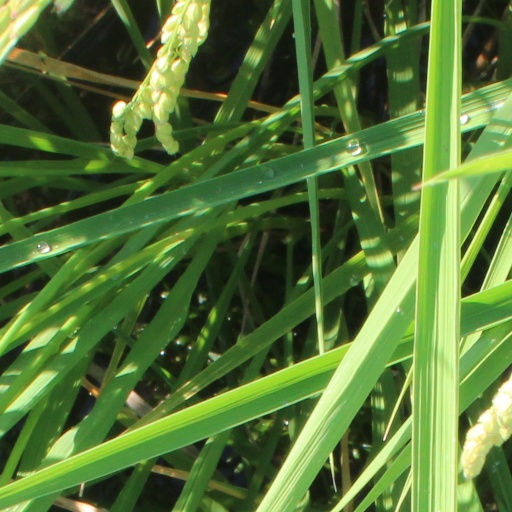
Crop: rice